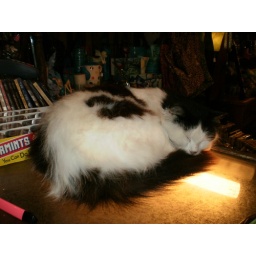
MissMarkey and I stumbled across this cute and very laid back cat in a gift shop